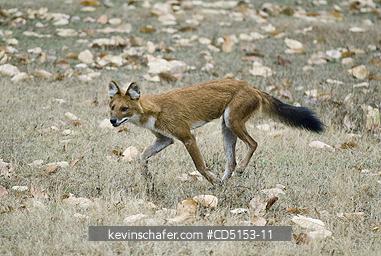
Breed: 209-n000043-dhole